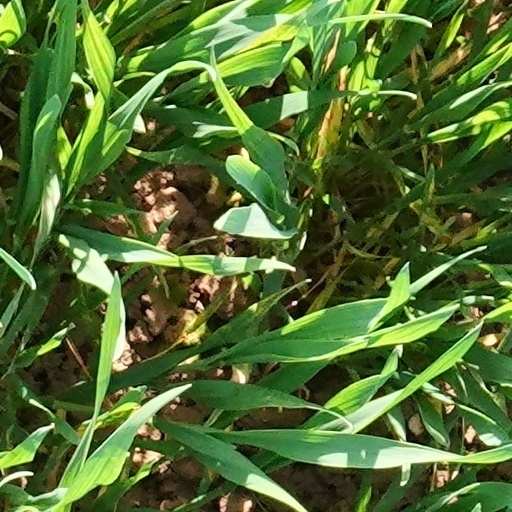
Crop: wheat